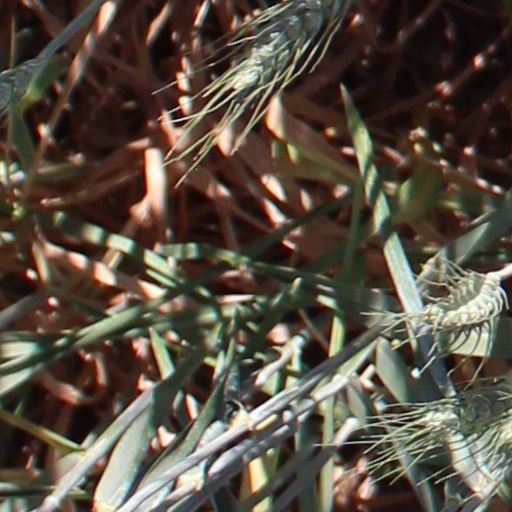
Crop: wheat